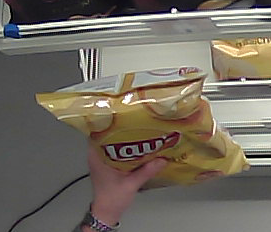
Product: lays_classic